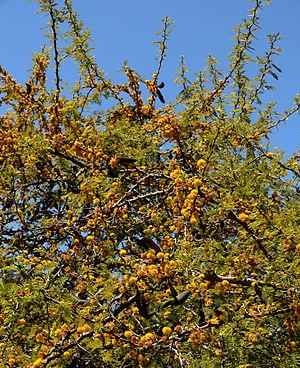
La province de Corrientes est une province du nord-est de l'Argentine, dont la capitale est la ville de Corrientes. Au nord comme à l'ouest elle est délimitée par le Río Paraná, qui la sépare du Paraguay et des provinces du Chaco et de Santa Fe ; sa frontière orientale est constituée par le río Uruguay, qui la sépare de la République d'Uruguay et du Brésil ; les rivières Guayquiraró et Mocoretá délimitent sa frontière sud avec la province d'Entre Ríos. Au nord-est se trouve sa seule frontière artificielle, qui la sépare de la province de Misiones.